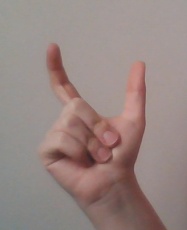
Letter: nun